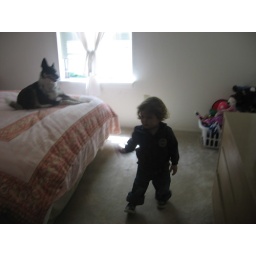
checking out savtas house. spare bedroom where critters hang out by window